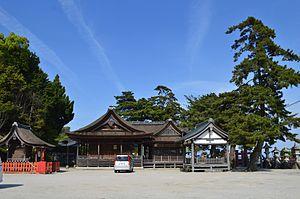
Le Shirahige-jinja est un sanctuaire shinto dédié à Sarutahiko Okami et situé à Takashima, préfecture de Shiga, au Japon. Il est le premier en importance des sanctuaires Shirahige de tout le Japon.